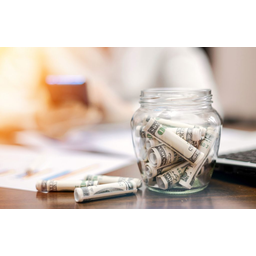
Label: paper